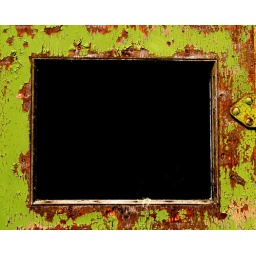
Degenerating window frame in a field in Hungary.